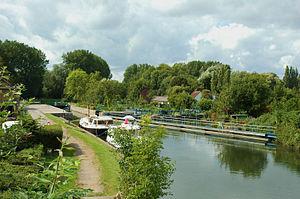
Long est une commune française située dans le département de la Somme, en région Hauts-de-France.